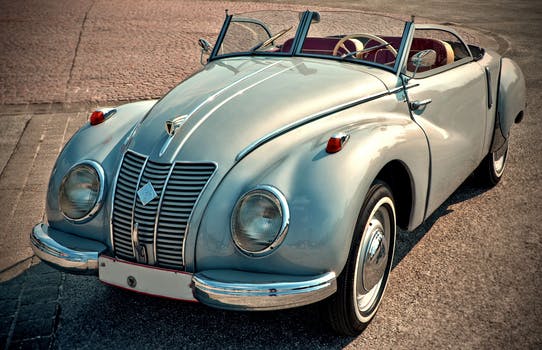
Label: No Watermark